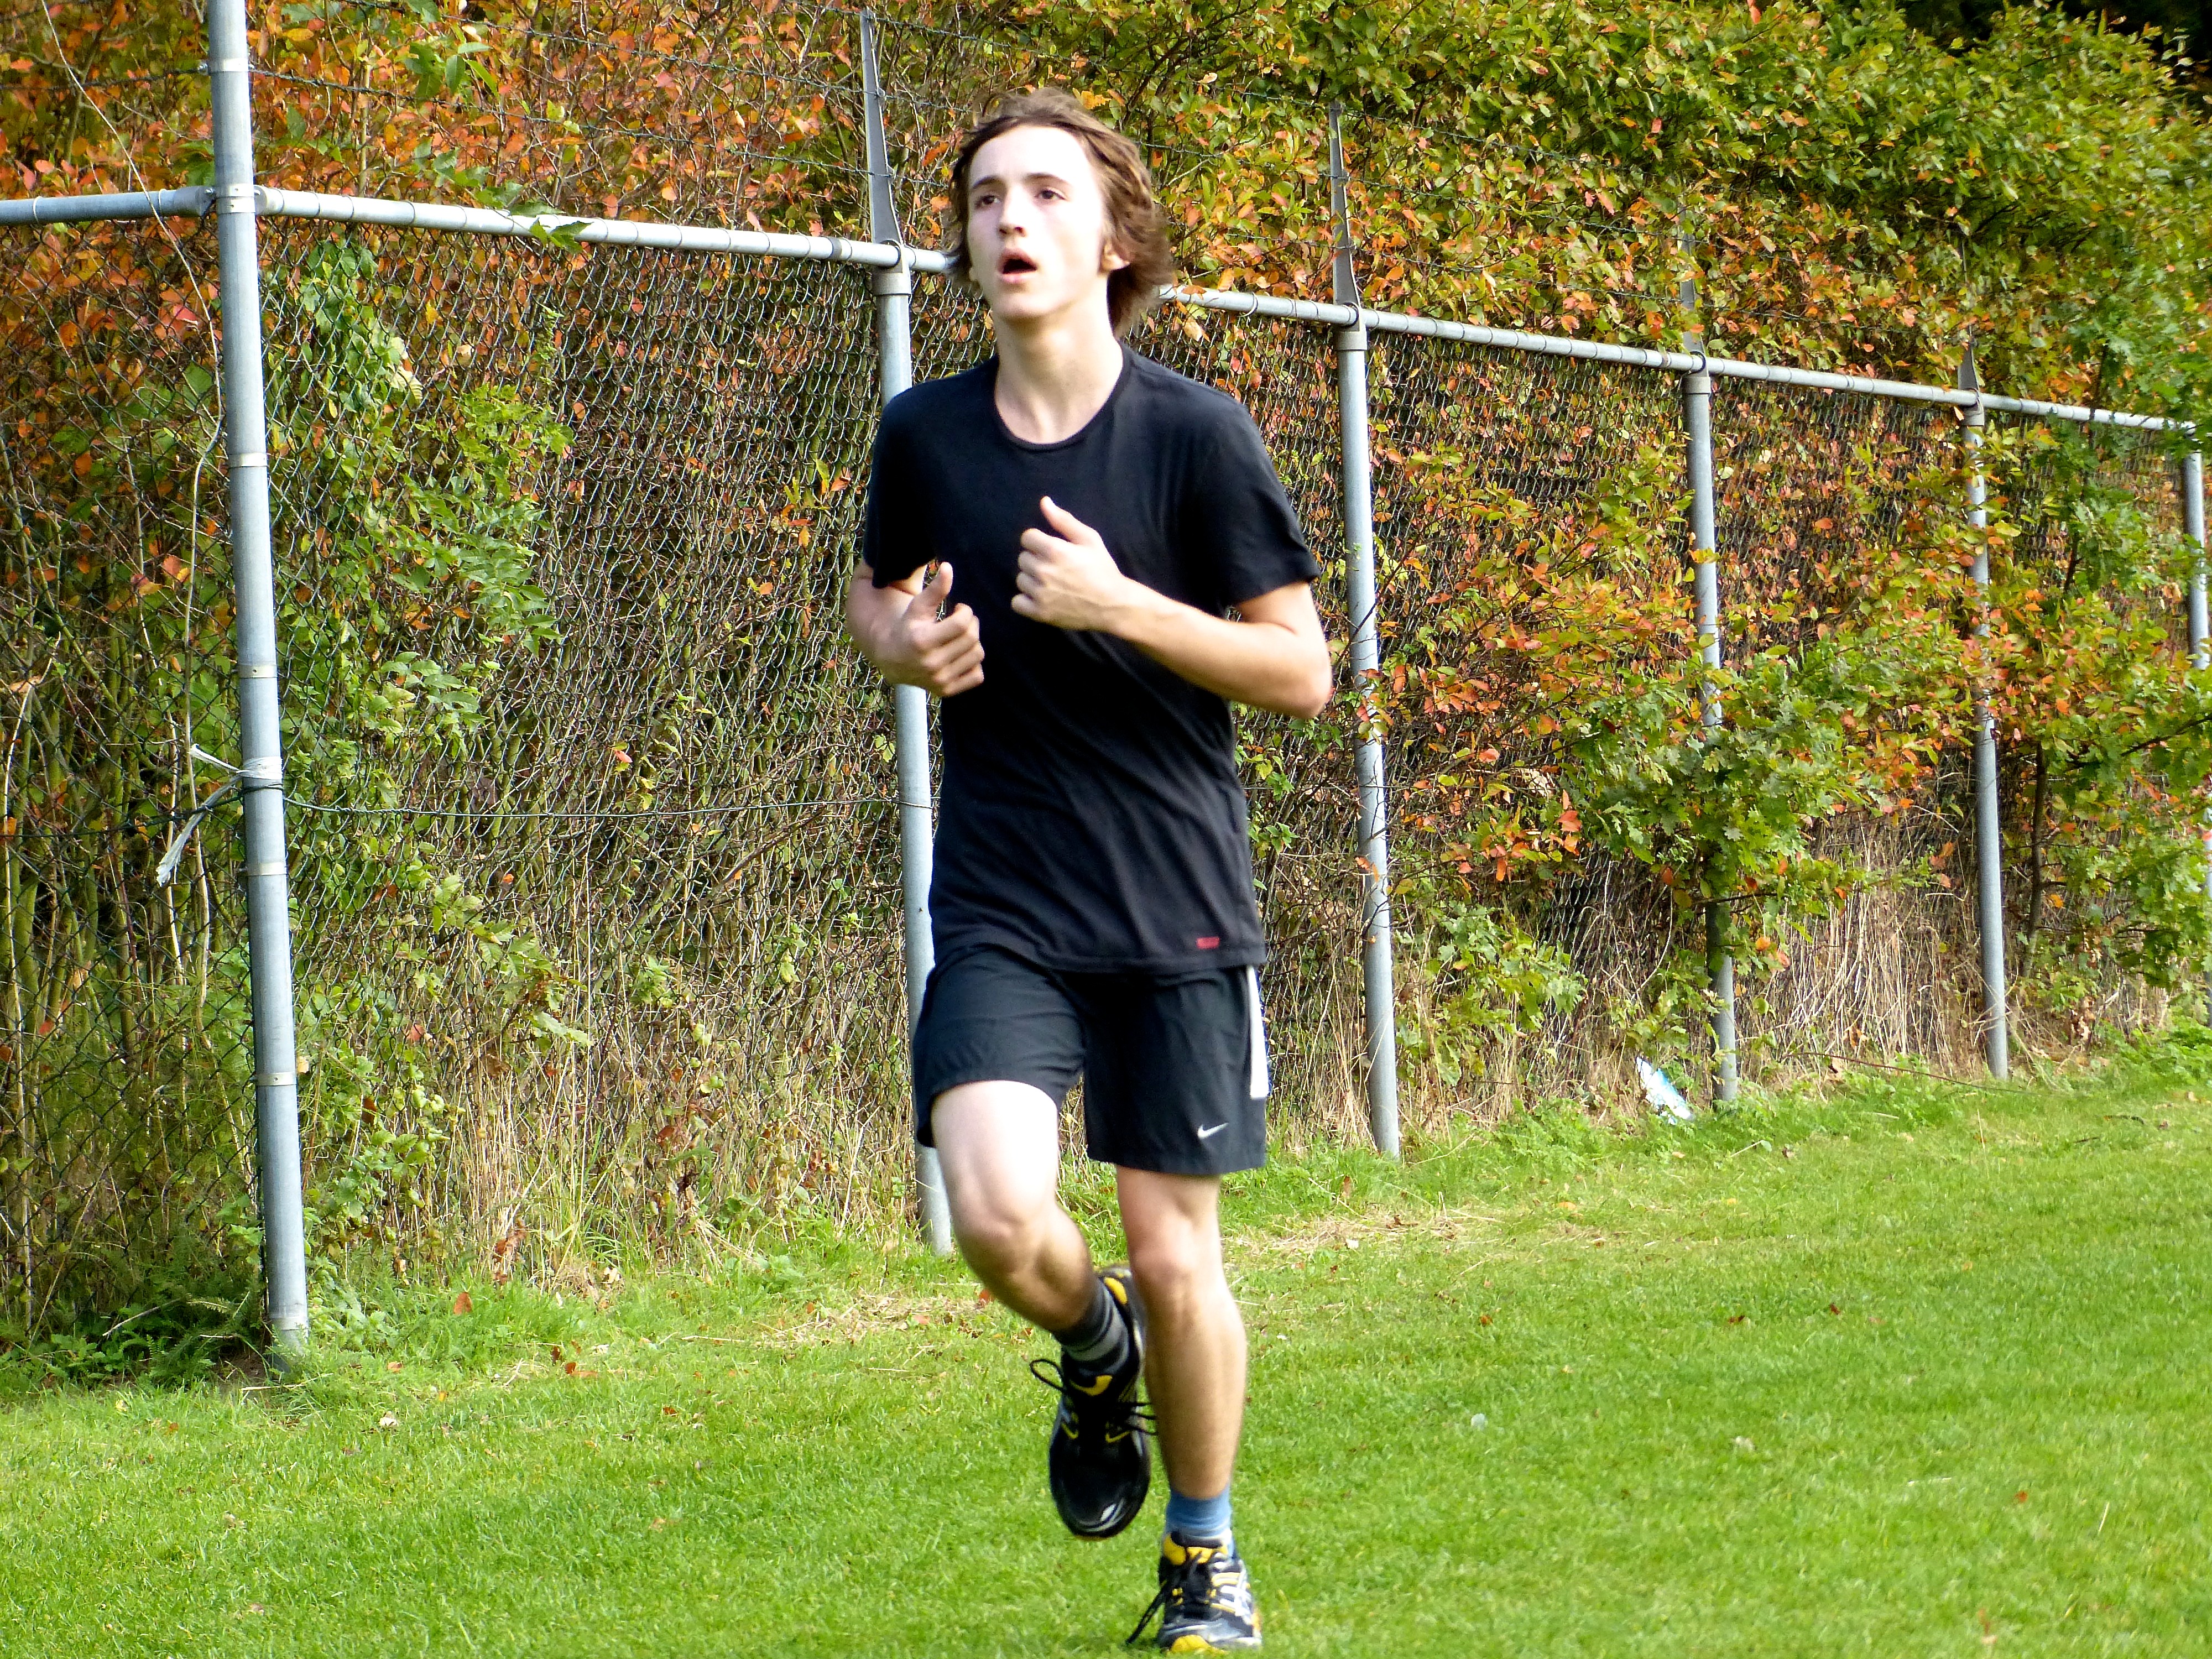
person, running, run, country, recreation, jogging, runner, cross, ash, race, hague, 2013, american, sports, school, endurance, physical exercise, outdoor recreation, human action, endurance sports, ultramarathon, duathlon